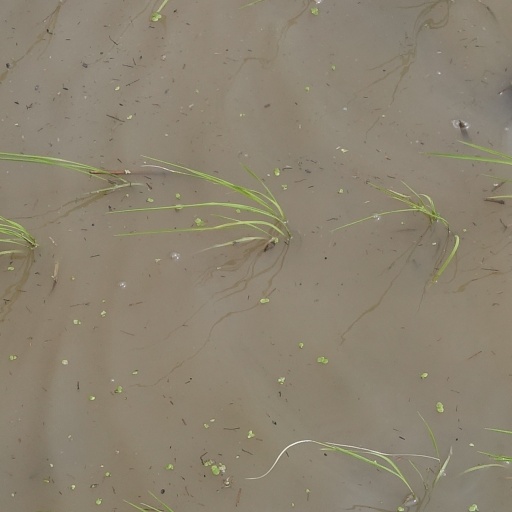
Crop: rice